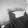
ASL letter: G